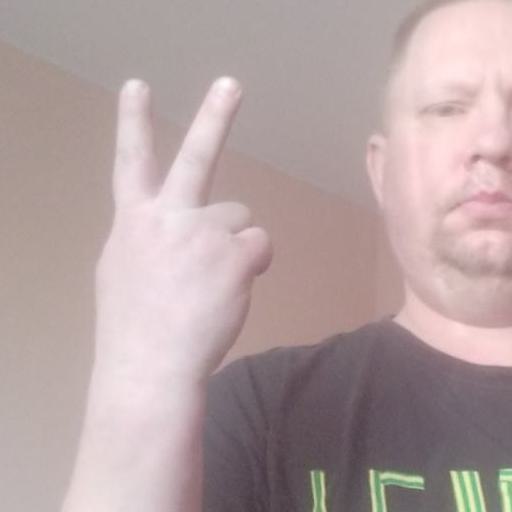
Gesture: peace_inverted